Waldemar Bonsels

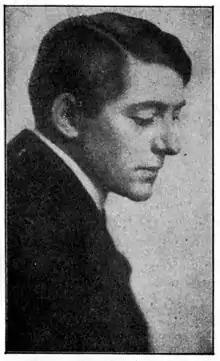
Waldemar Bonsels in 1923

Waldemar Bonsels (21 February 1880 – 31 July 1952) was a German writer and creator of Maya the Bee. He was born in Ahrensburg.